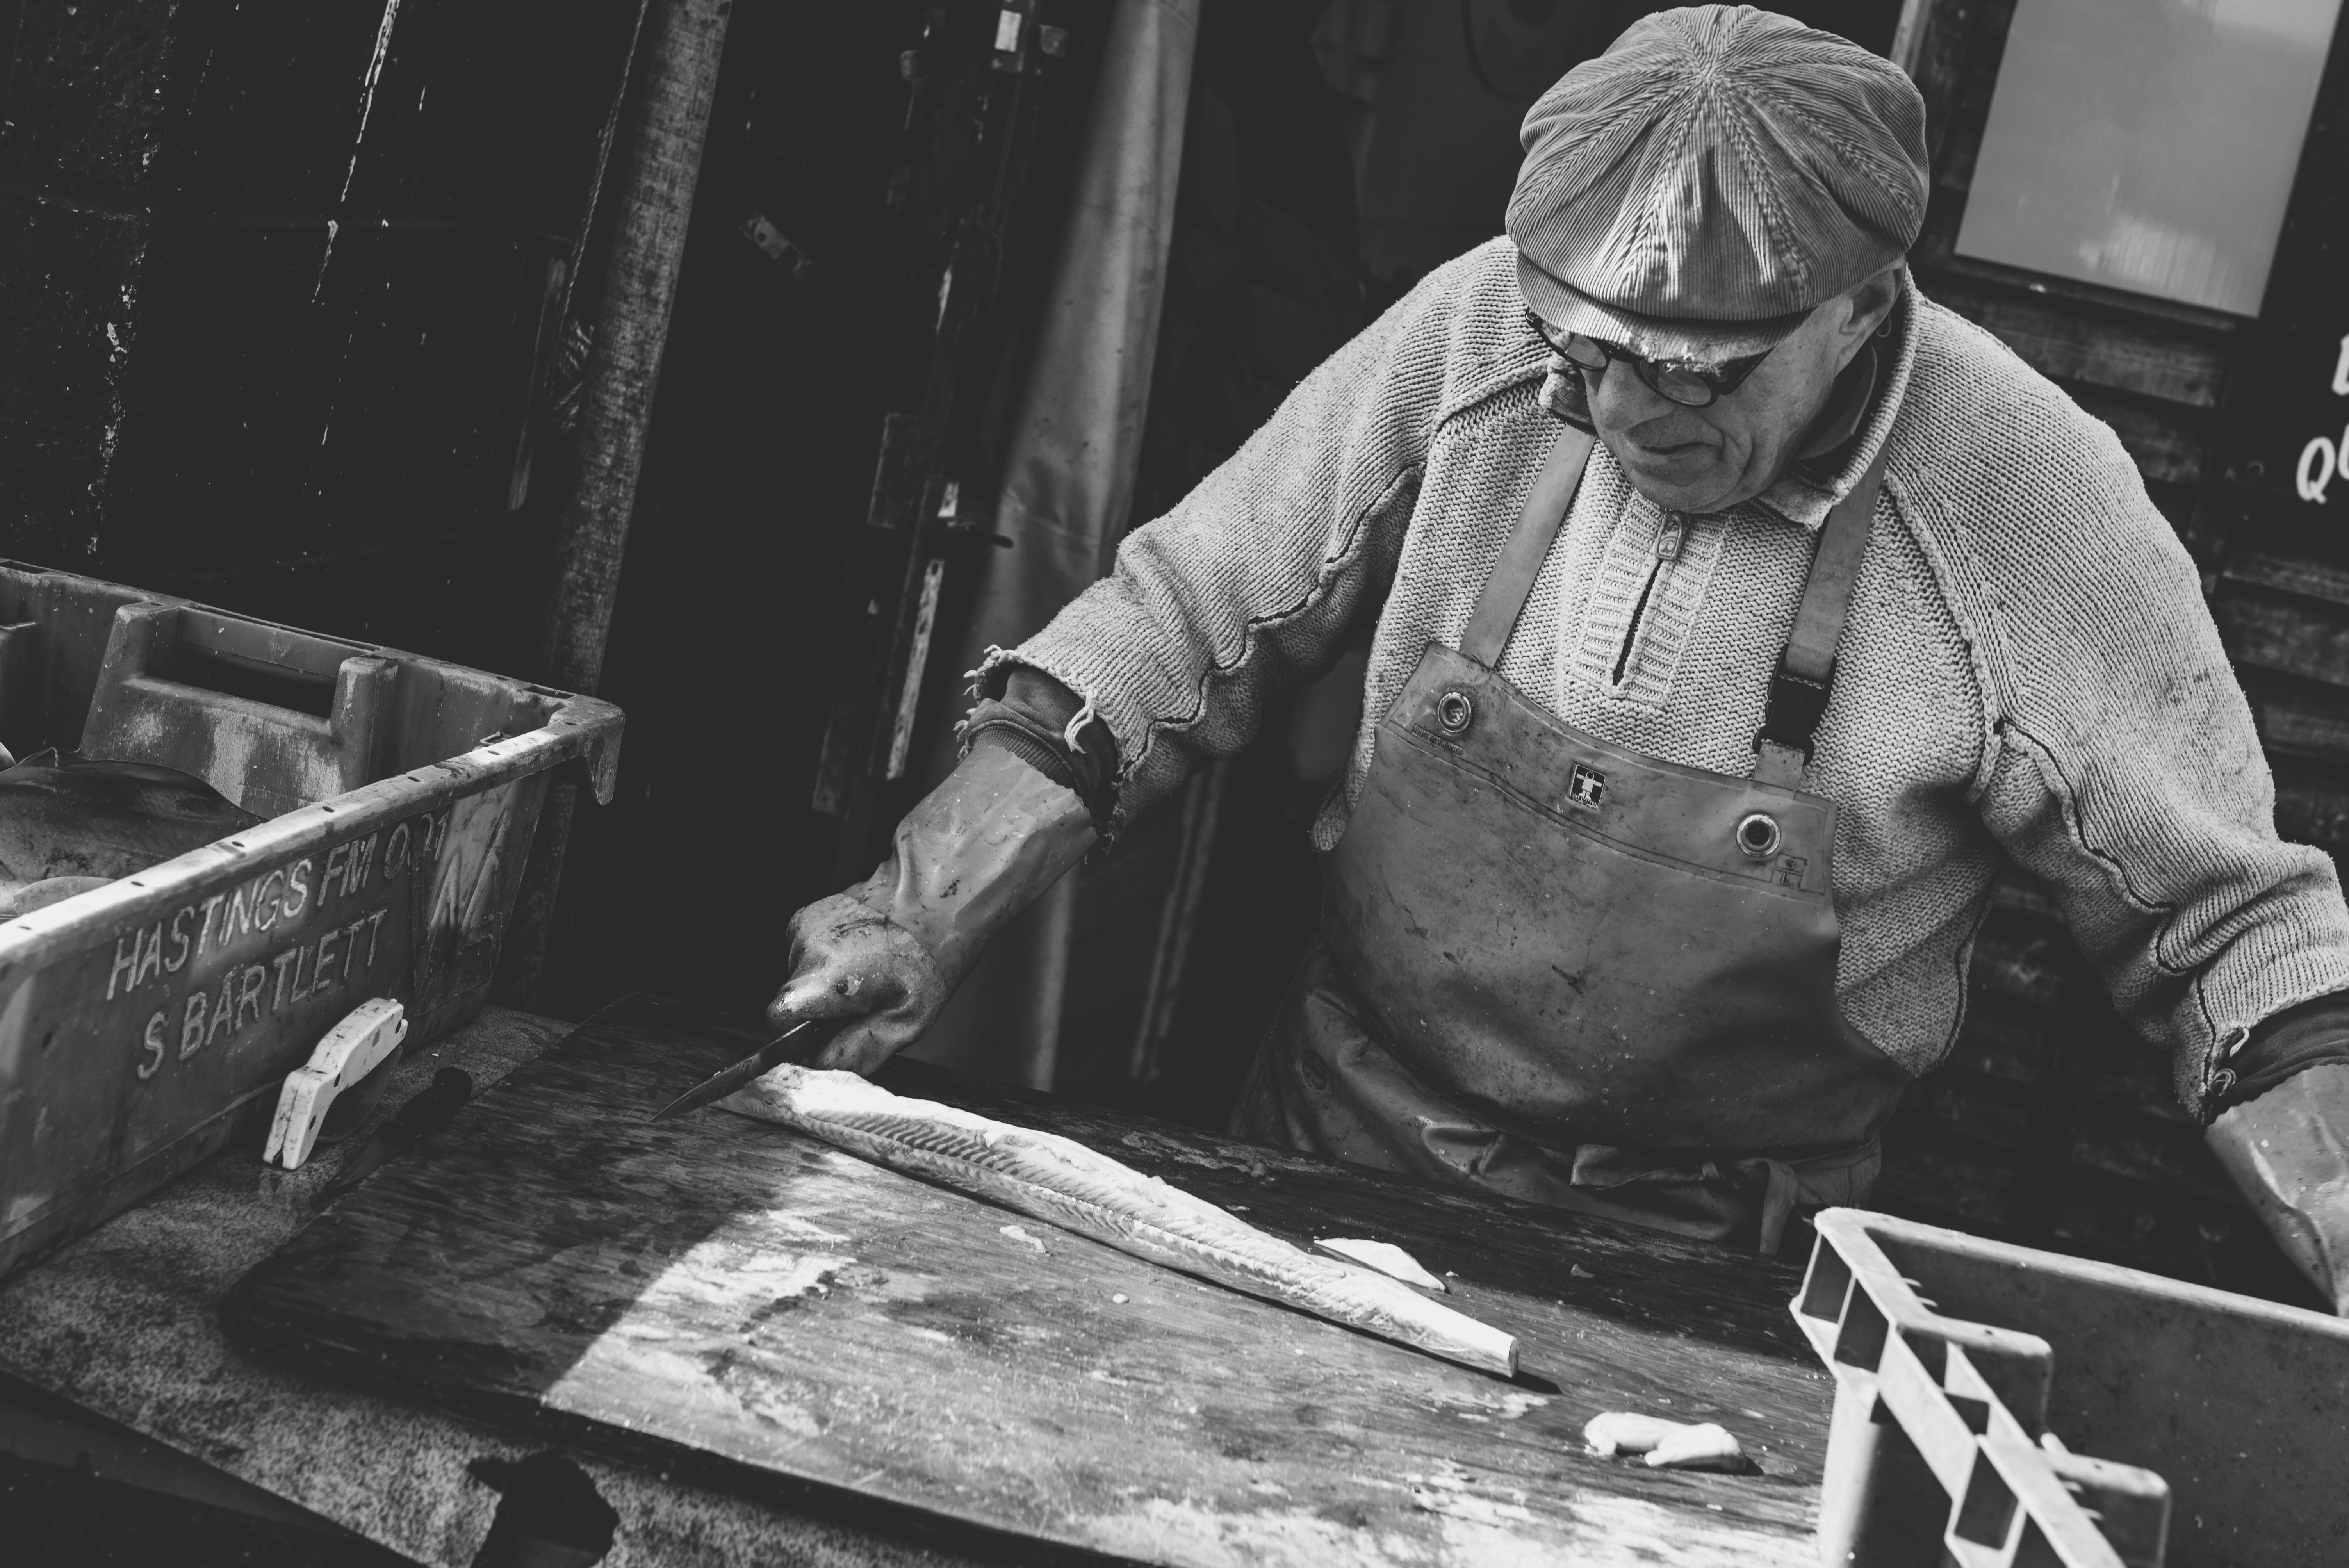
man, person, black and white, old, guy, fisherman, monochrome, laborer